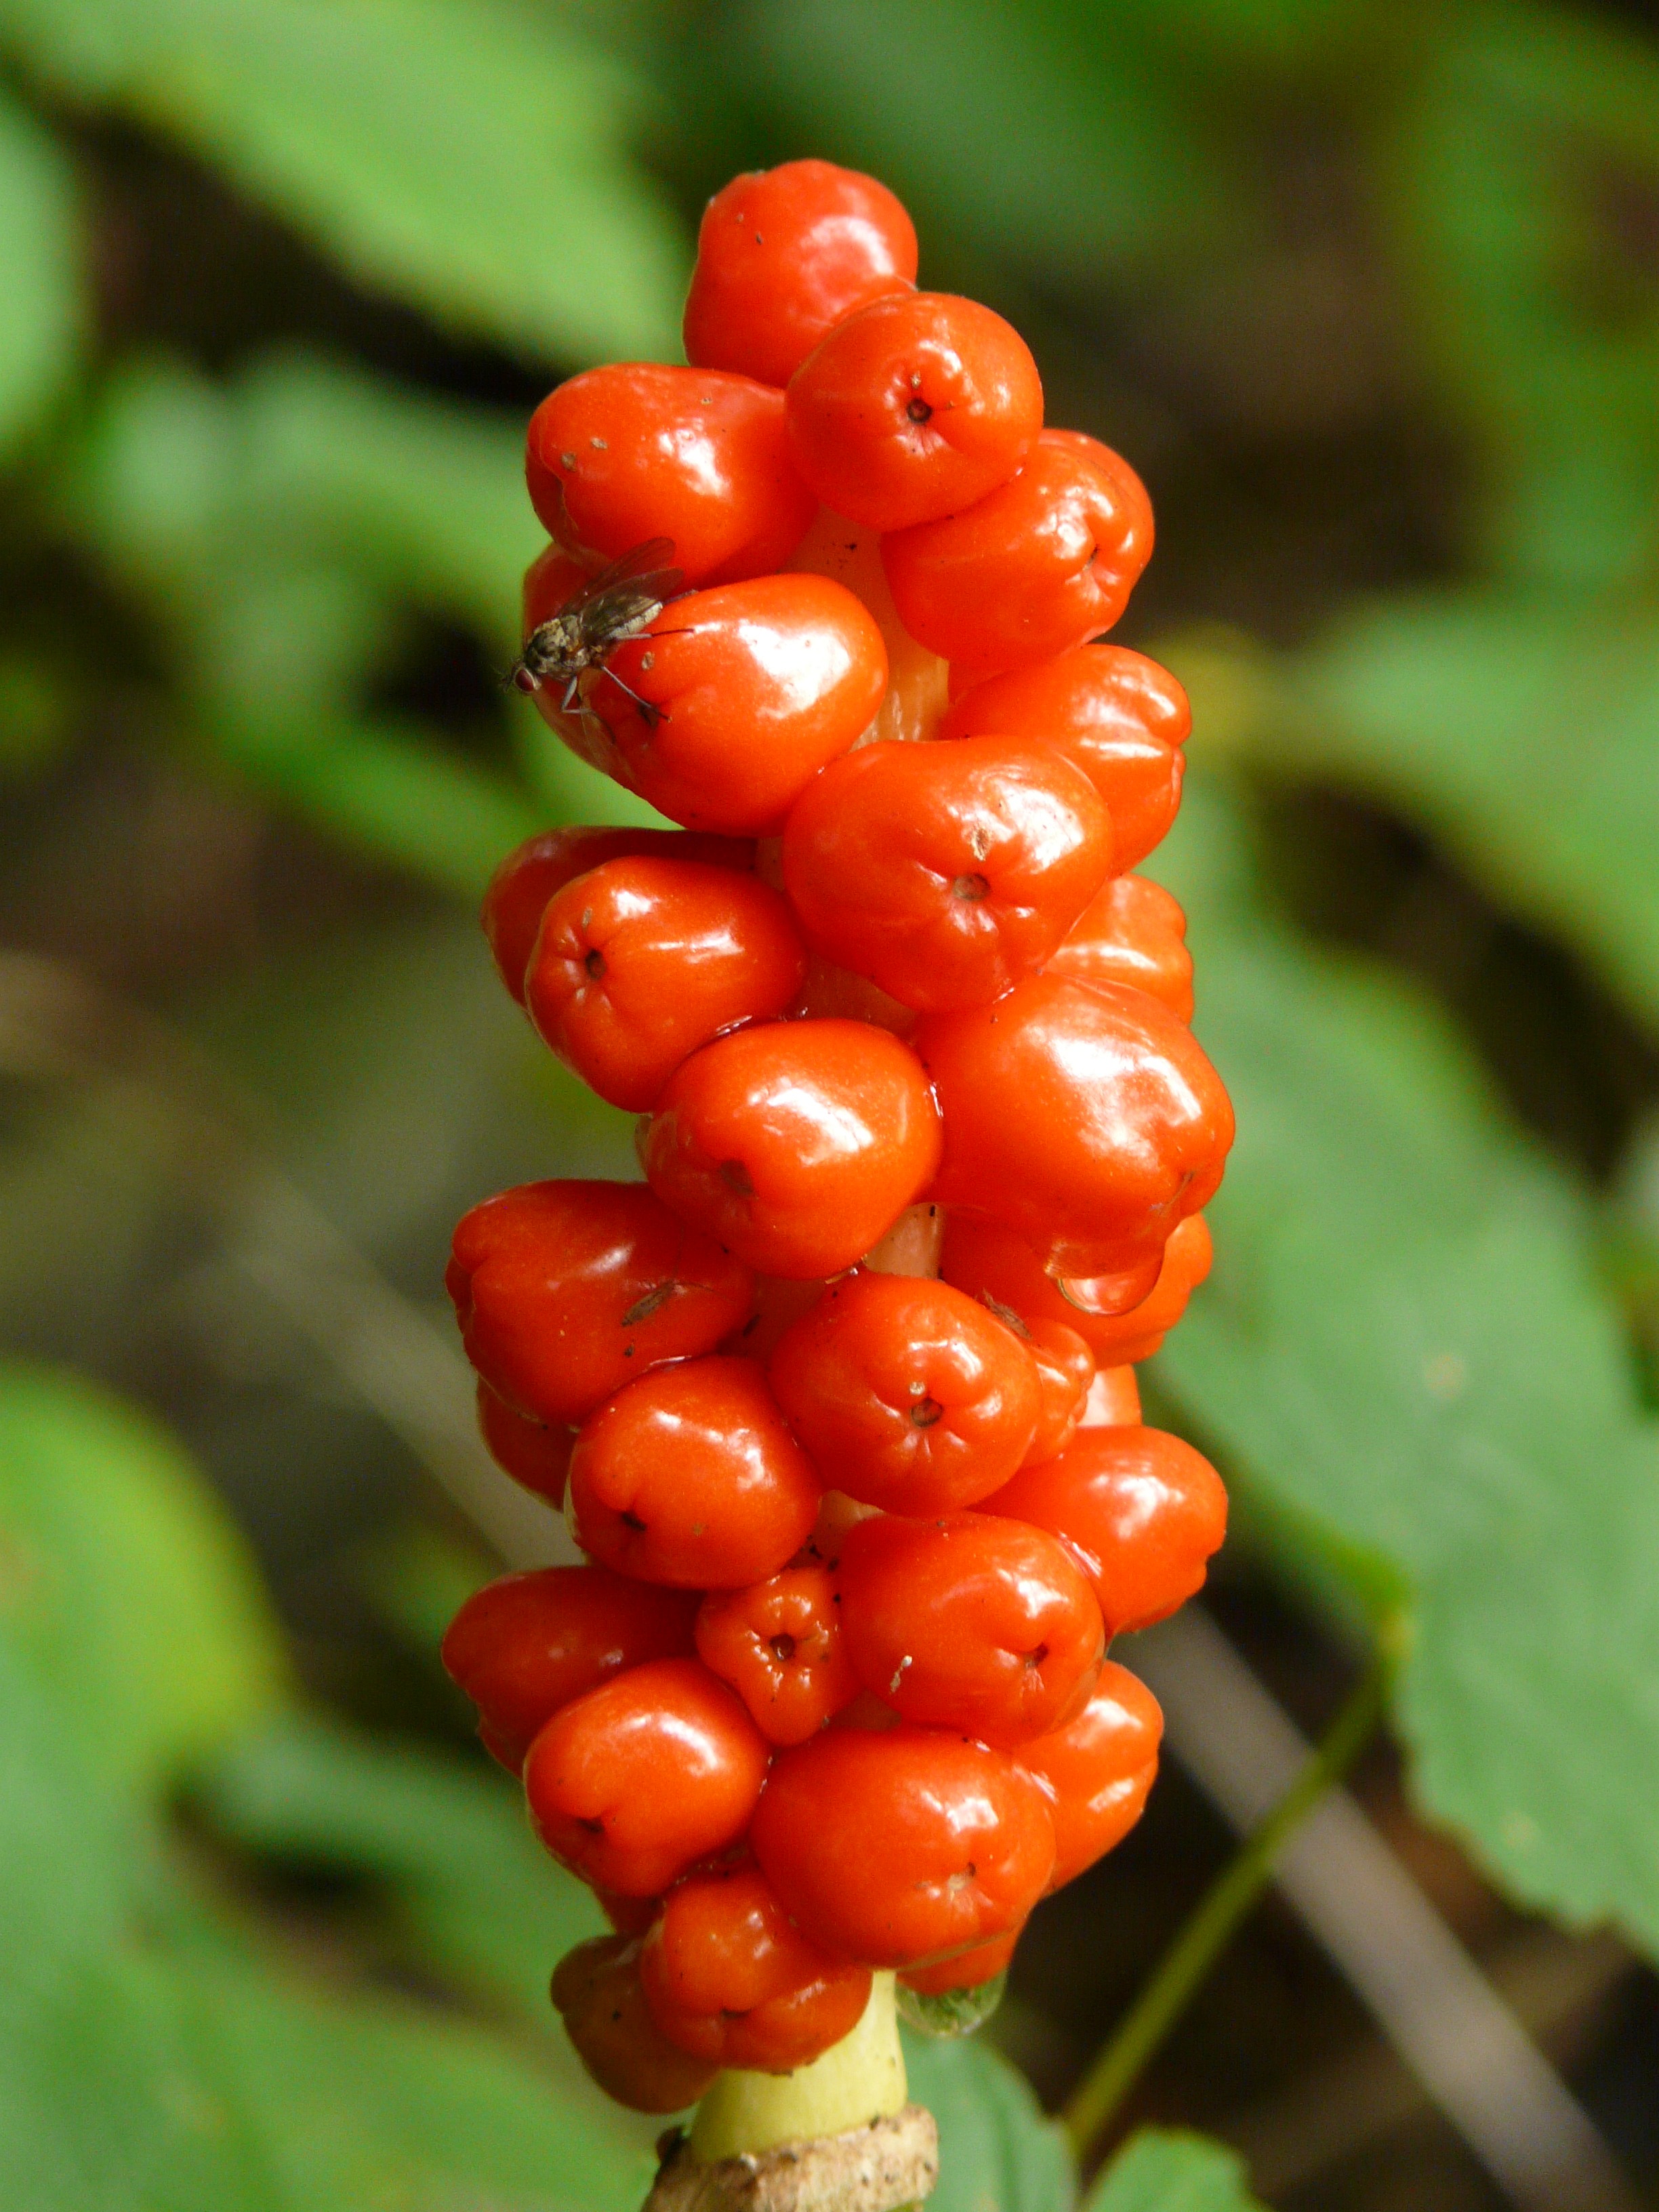
plant, fruit, berry, flower, food, red, produce, vegetable, flora, berries, shrub, toxic, aerosol, macro photography, flowering plant, poisonous plant, cloudberry, hy, land plant